Bob Keselowski

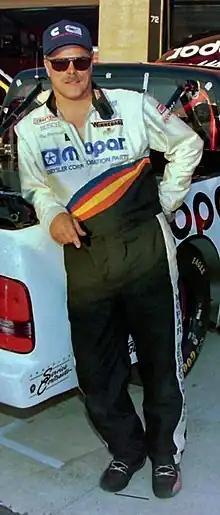
Keselowski in 1997

Robert Allen Keselowski (August 1, 1951 – December 22, 2021) was an American professional stock car racing driver. He owned K Automotive Racing and was a competitor in the ARCA Hooters SuperCar Series and the NASCAR Craftsman Truck Series.